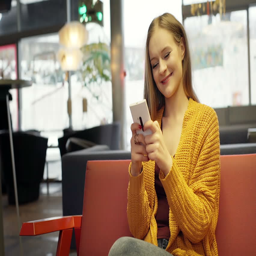
happy girl texting with someone on smartphone while sitting in the cafe